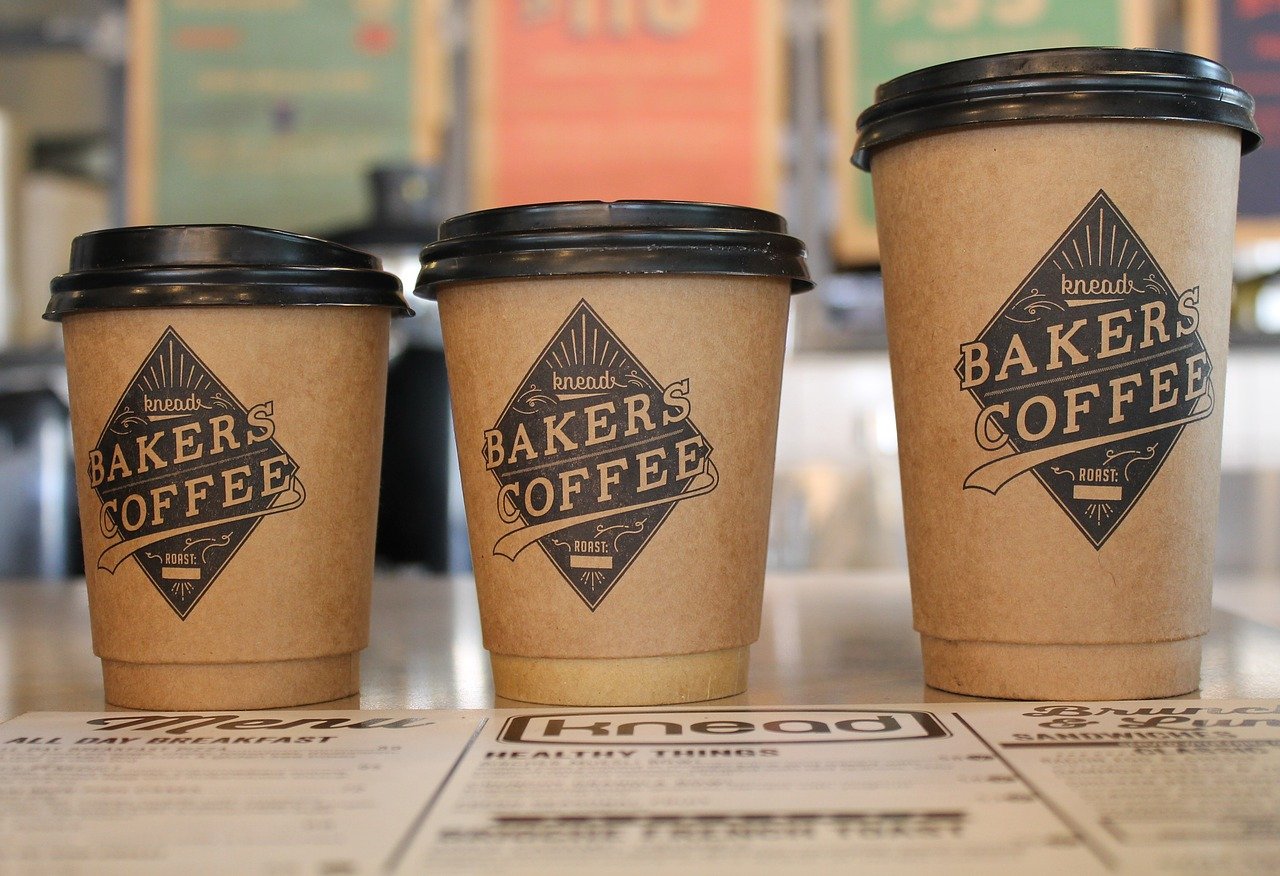
Label: paper